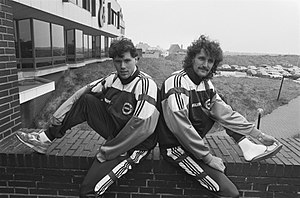
René Eijkelkamp
René Eijkelkamp (th.) sammen med Marco van Basten
René Antonius Maria Eijkelkamp er en hollandsk tidligere fodboldspiller.